List of historic properties in Tucson, Arizona

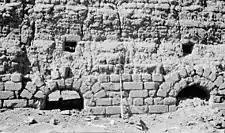
Adobe Brickwork of the Kilns arched openings, built by Spanish colonists in the 18th century.

In 1540, Francisco Vázquez de Coronado led an expedition through Arizona in search of transportable riches, rumored to be in the "Seven Cities of Cibola". Coronado and his men were the first Europeans to explore the area, however the "Seven Cities of Cibola", whose structures were supposed to be made of gold, was only a myth. In 1699, Father Eusebio Francisco Kino arrived in the valley and decided to establish a Catholic mission. The mission church, which he named Mission San Xavier del Bac, was not completed until 1797, almost a hundred years later.